History of the Han dynasty

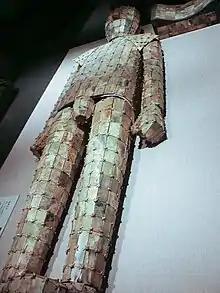
Beginning in the Han period, kings were interred in jade burial suit made of small pieces of jade sewn together with golden thread.

From Chang'an, Gaozu ruled directly over 13 commanderies (increased to 16 by his death) in the western portion of the empire. In the eastern portion, he established 10 semi-autonomous kingdoms (Yan, Dai, Zhao, Qi, Liang, Chu, Huai, Wu, Nan, and Changsha) that he bestowed to his most prominent followers to placate them. Due to alleged acts of rebellion and even alliances with the Xiongnu—a northern nomadic people—by 196 BCE Gaozu had replaced nine of them with members of the royal family.